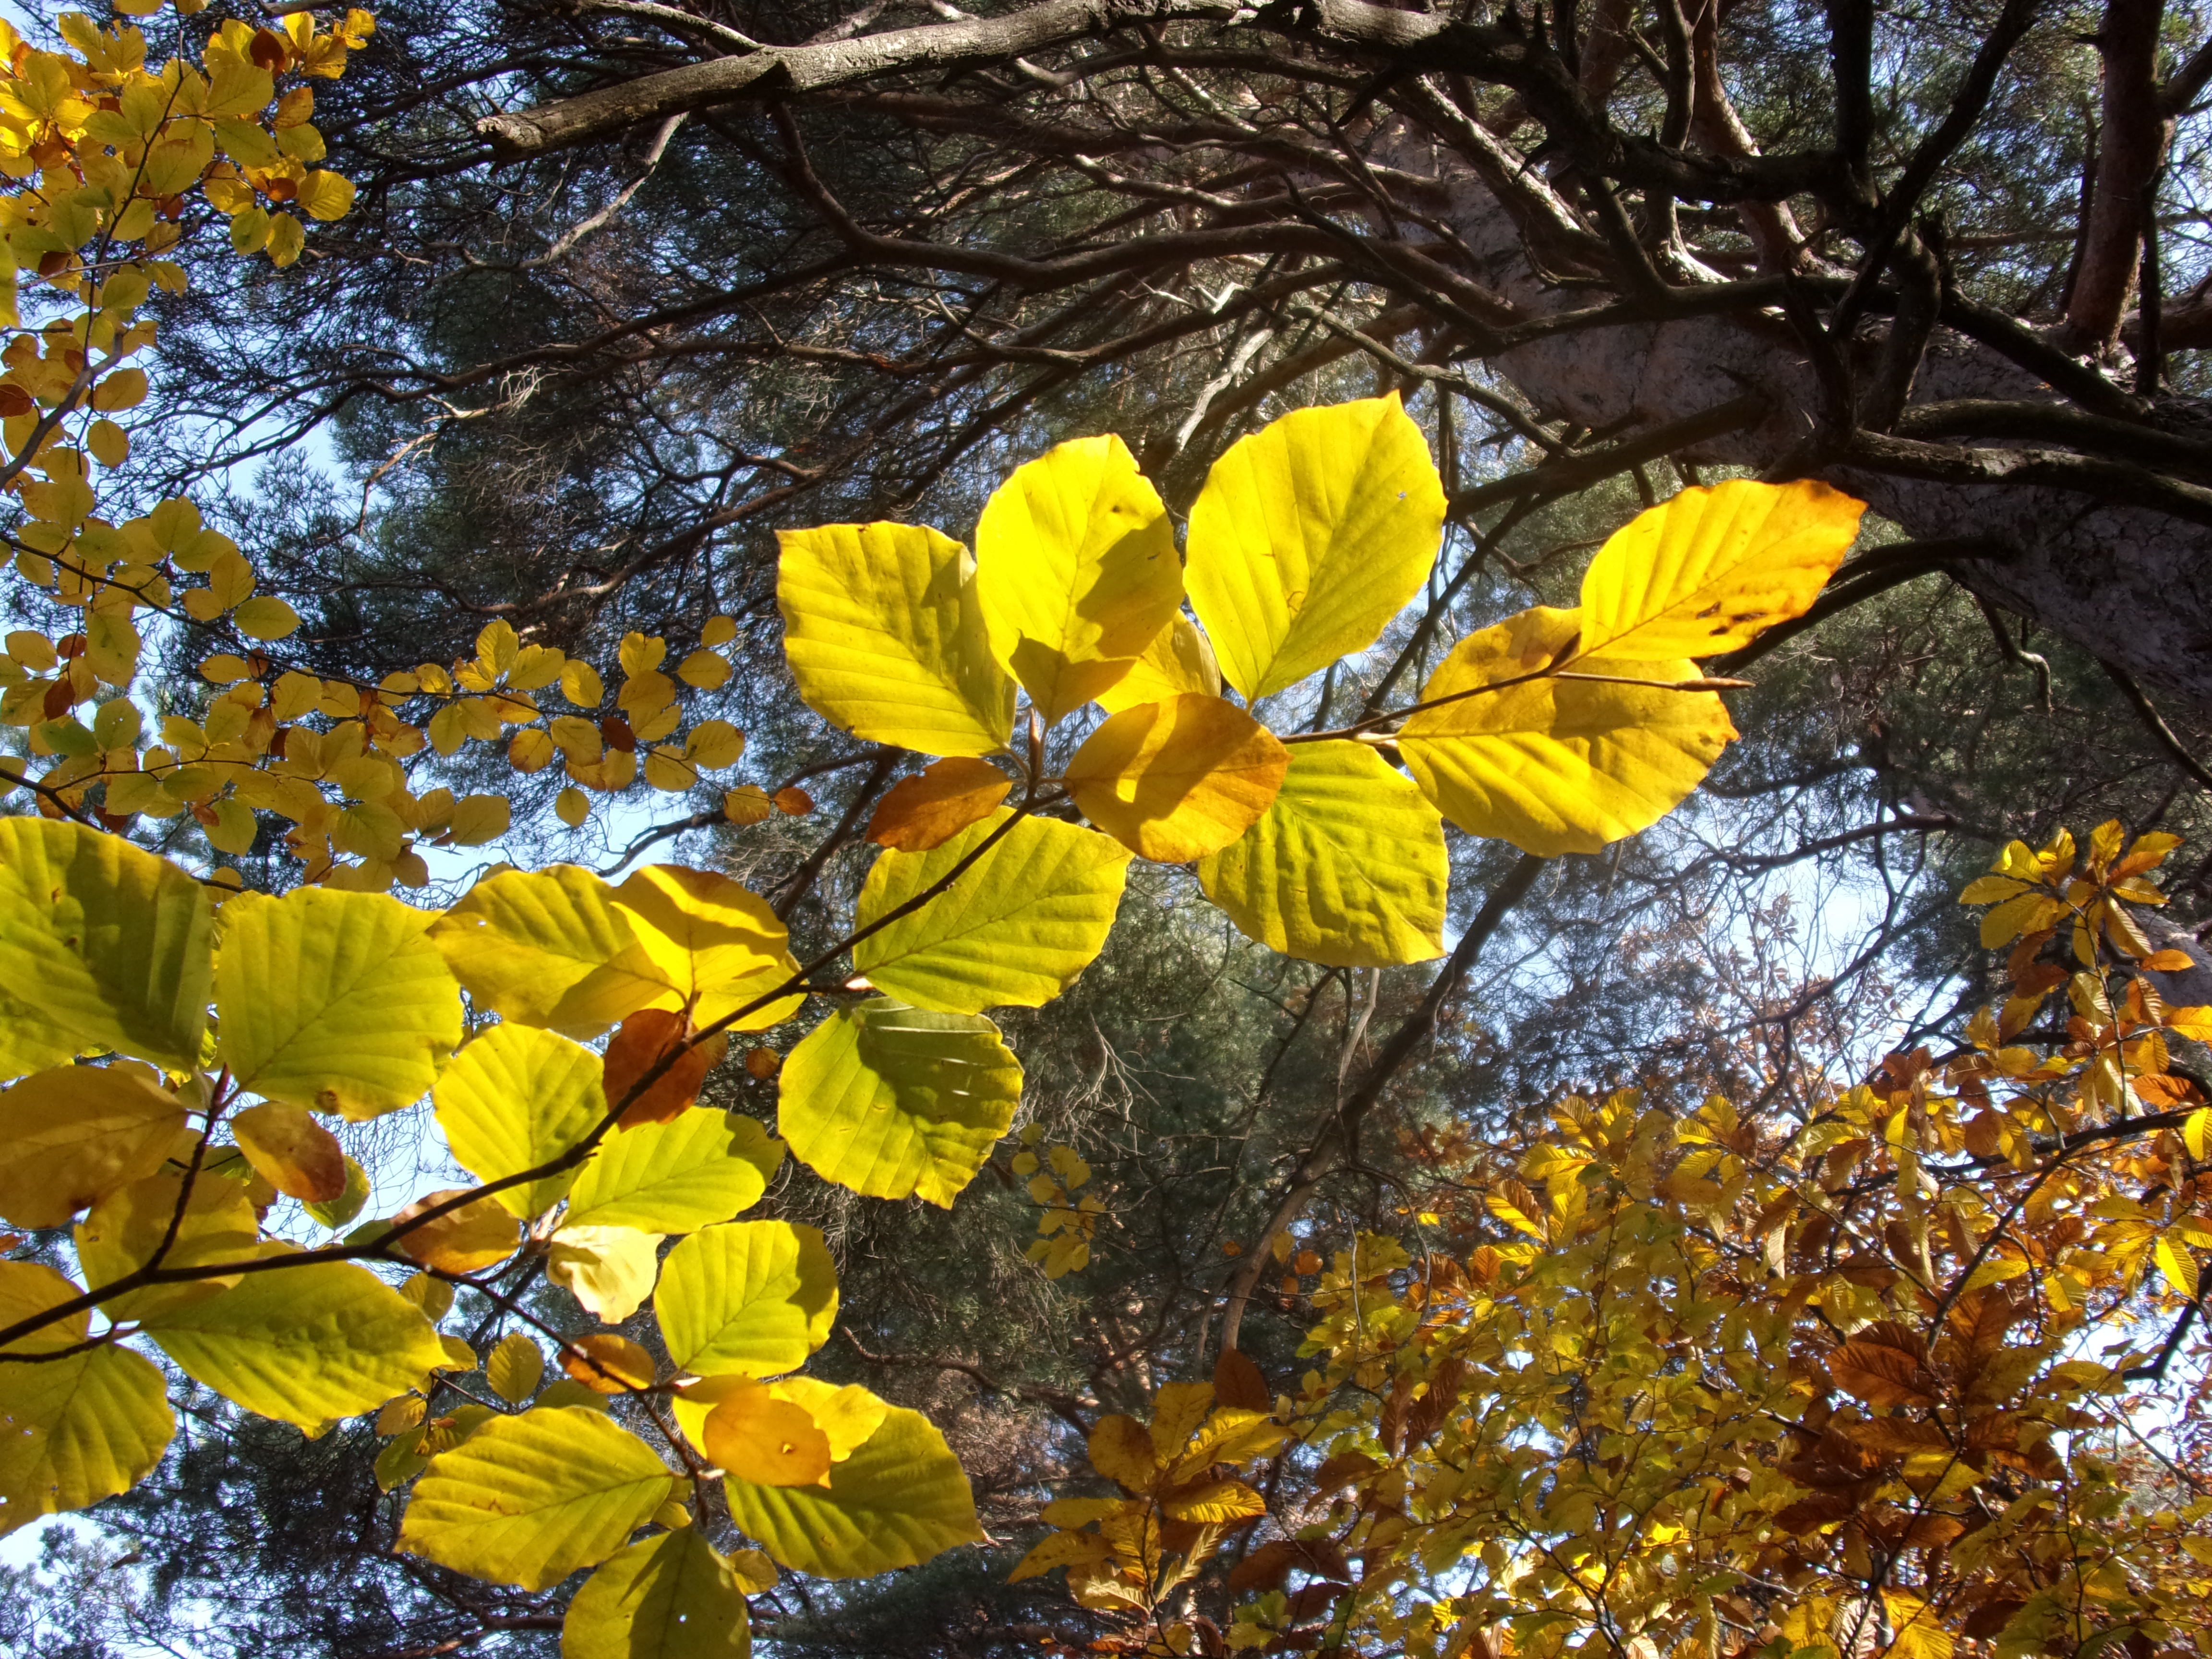
tree, nature, branch, blossom, plant, sunlight, leaf, fall, flower, autumn, botany, yellow, flora, season, wildflower, shrub, deciduous, woodland, autumn leaves, ecosystem, flowering plant, maidenhair tree, woody plant, land plant